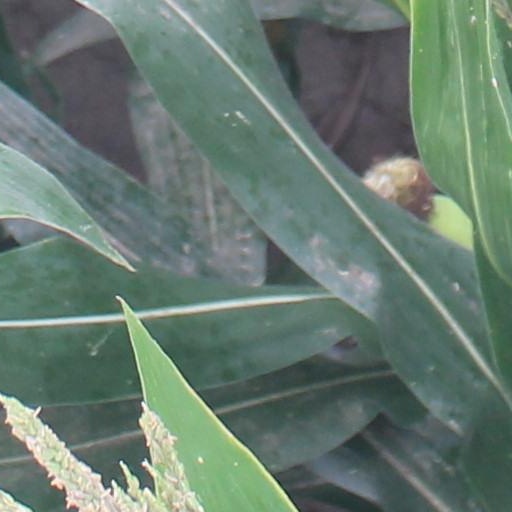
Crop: maize; corn